List of official County Championship winners

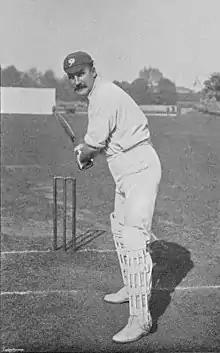
Staged photo of Lord Hawke batting.

The County Championship is an annual first-class cricket league competition for county cricket clubs in England and Wales. The league is contested on a round-robin basis and the championship awarded to the team that is top of the league at the end of the season. Surrey County Cricket Club are the current champions, claiming the title in the 2024 season.